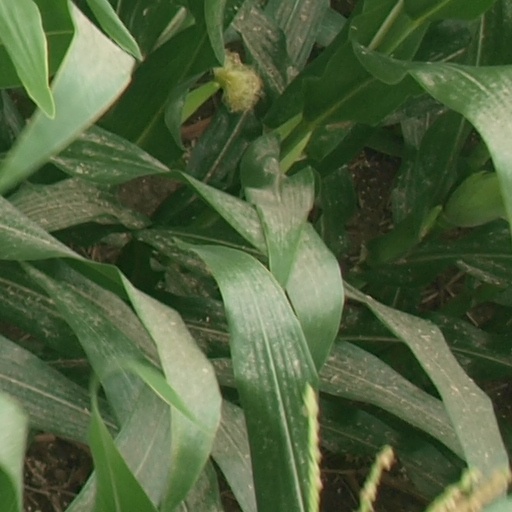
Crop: maize; corn